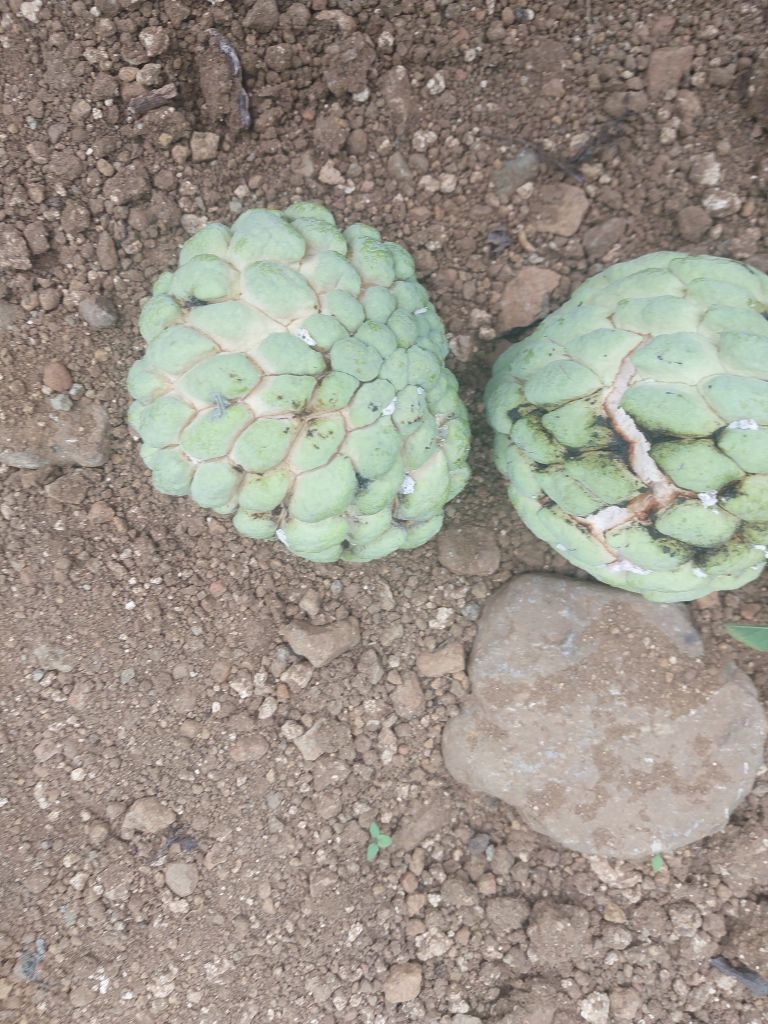
Disease label: Athracnose